We Live in Two Worlds

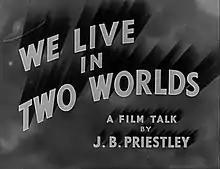

We Live In Two Worlds is a 1937 filmed talk by British writer J. B. Priestley, in which he expounds on the benefits of cross-border trade and communications, contrasting such commerce with the military preoccupations of individual nations.